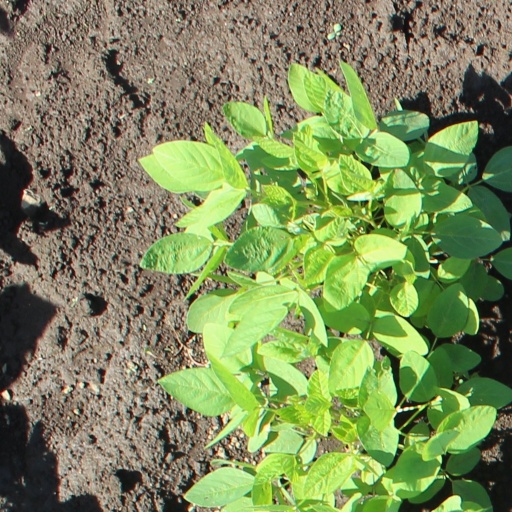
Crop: soybean